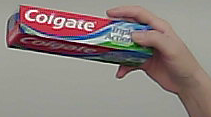
Product: colgate_toothpaste